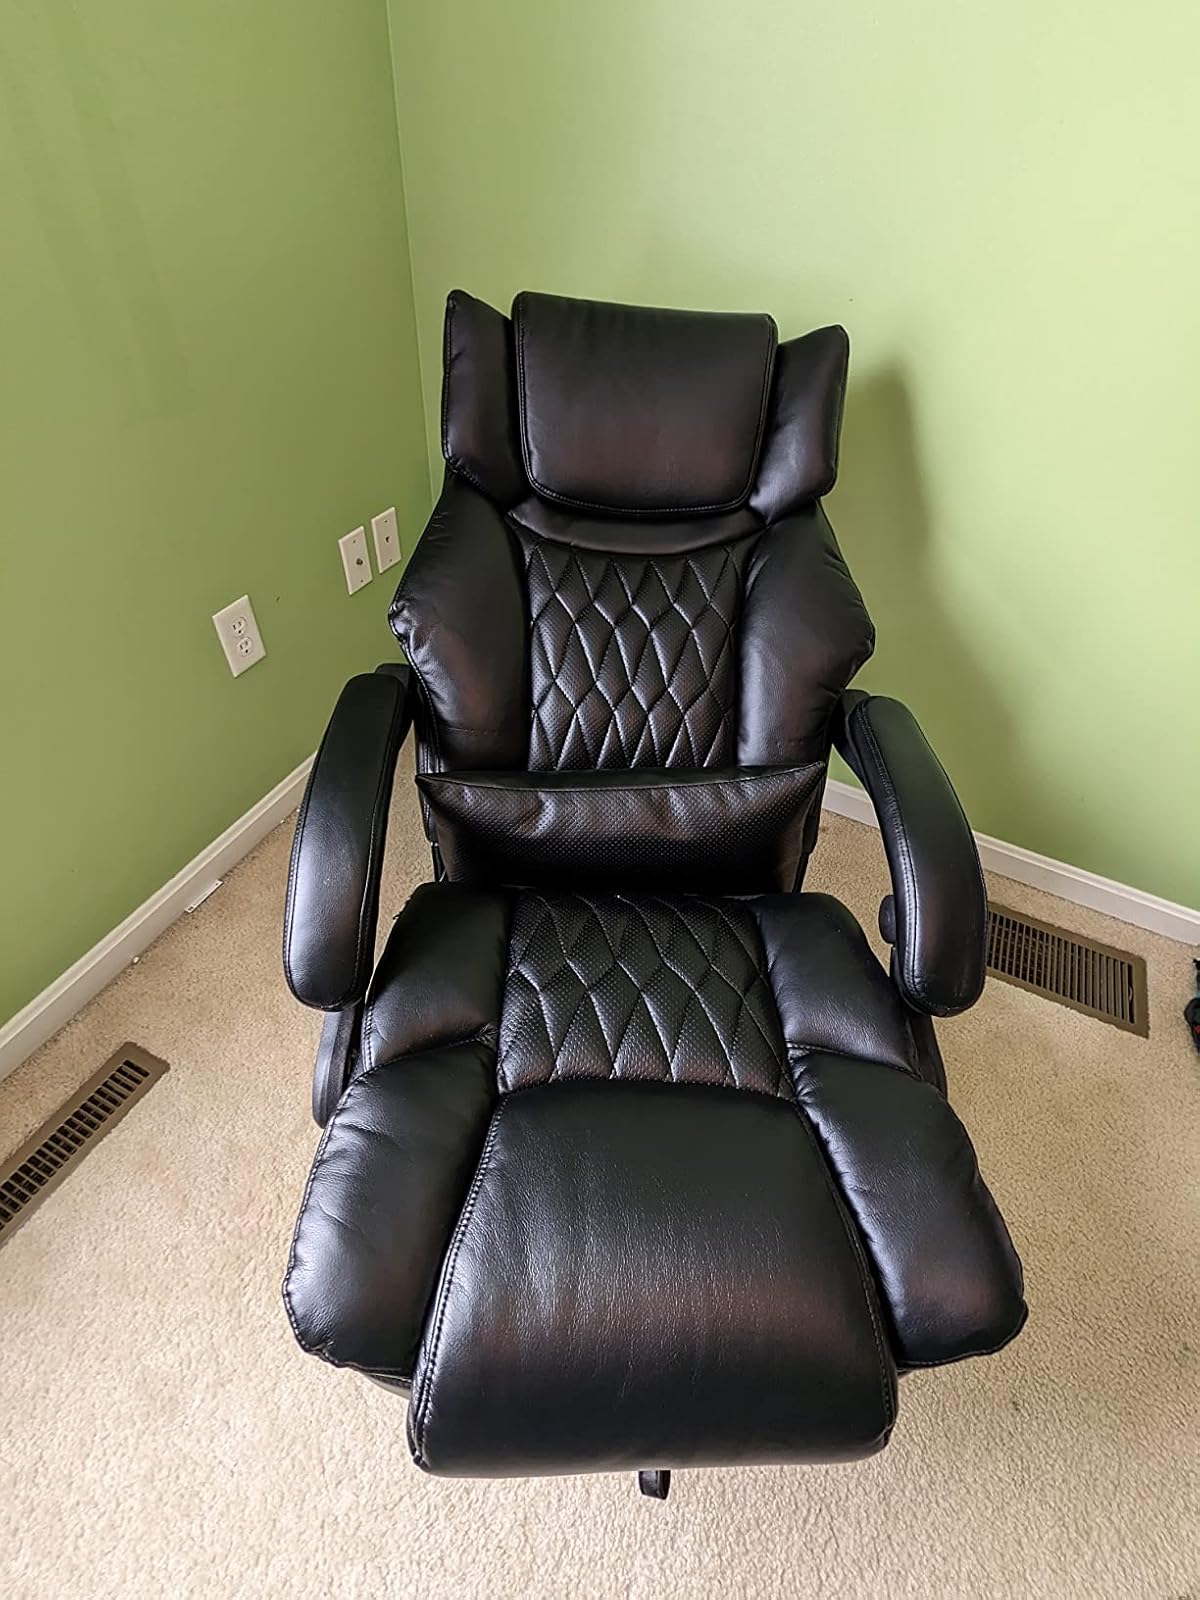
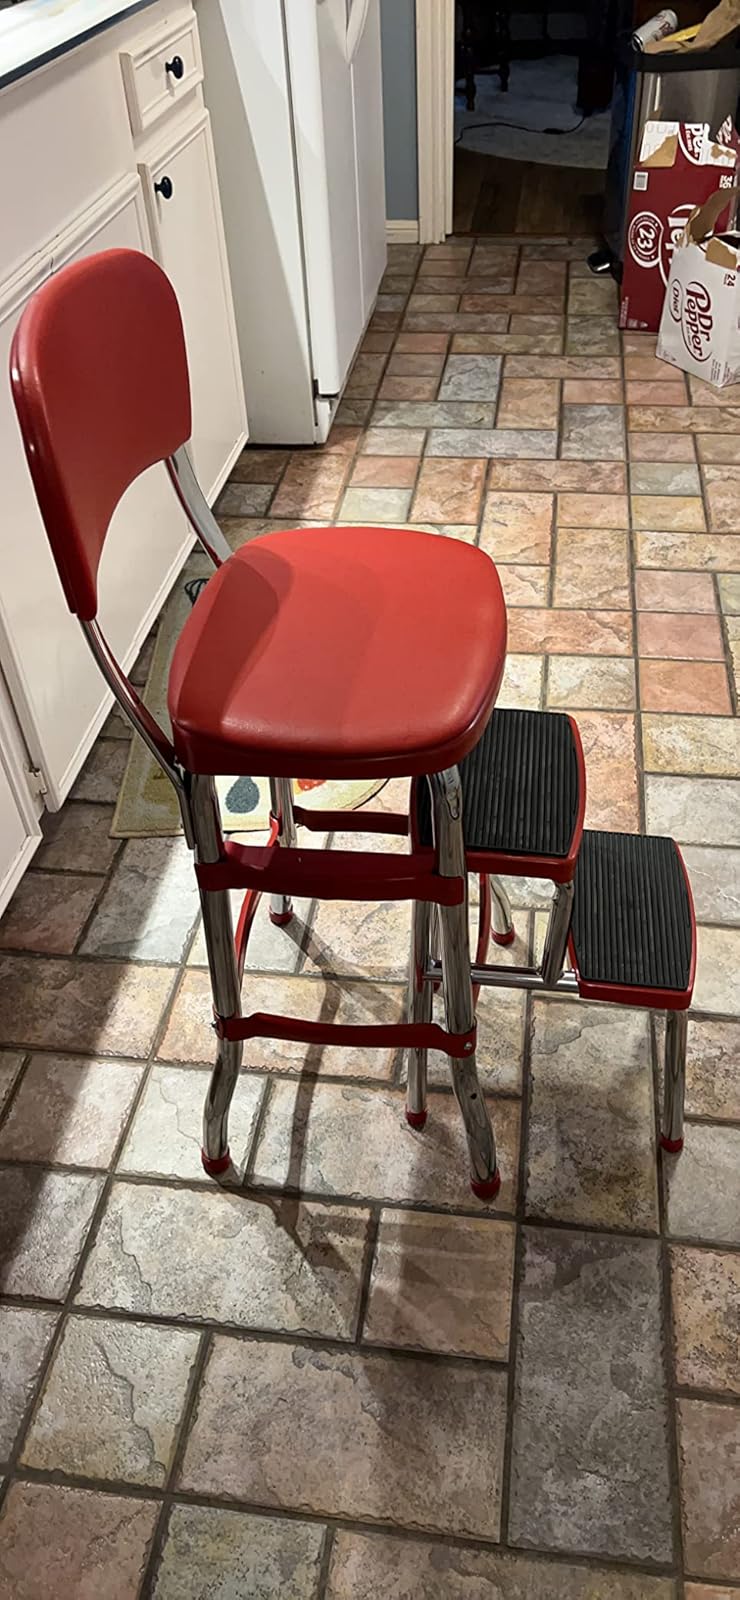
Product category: items_chair
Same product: no